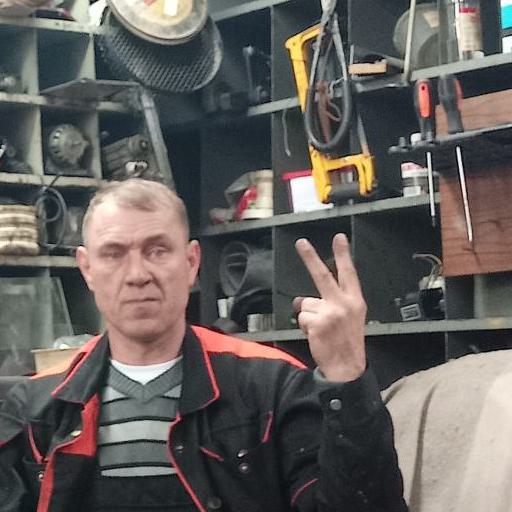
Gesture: peace_inverted